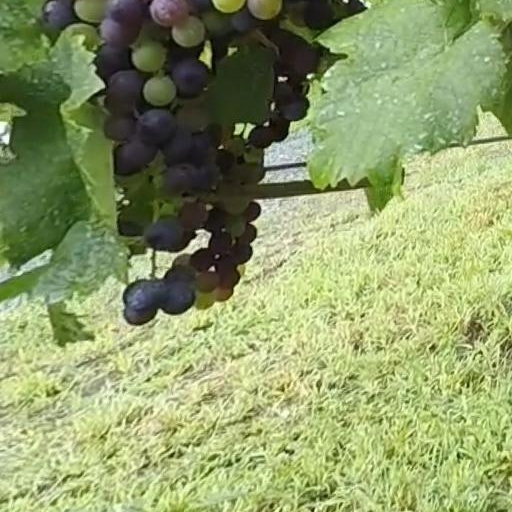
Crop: grape